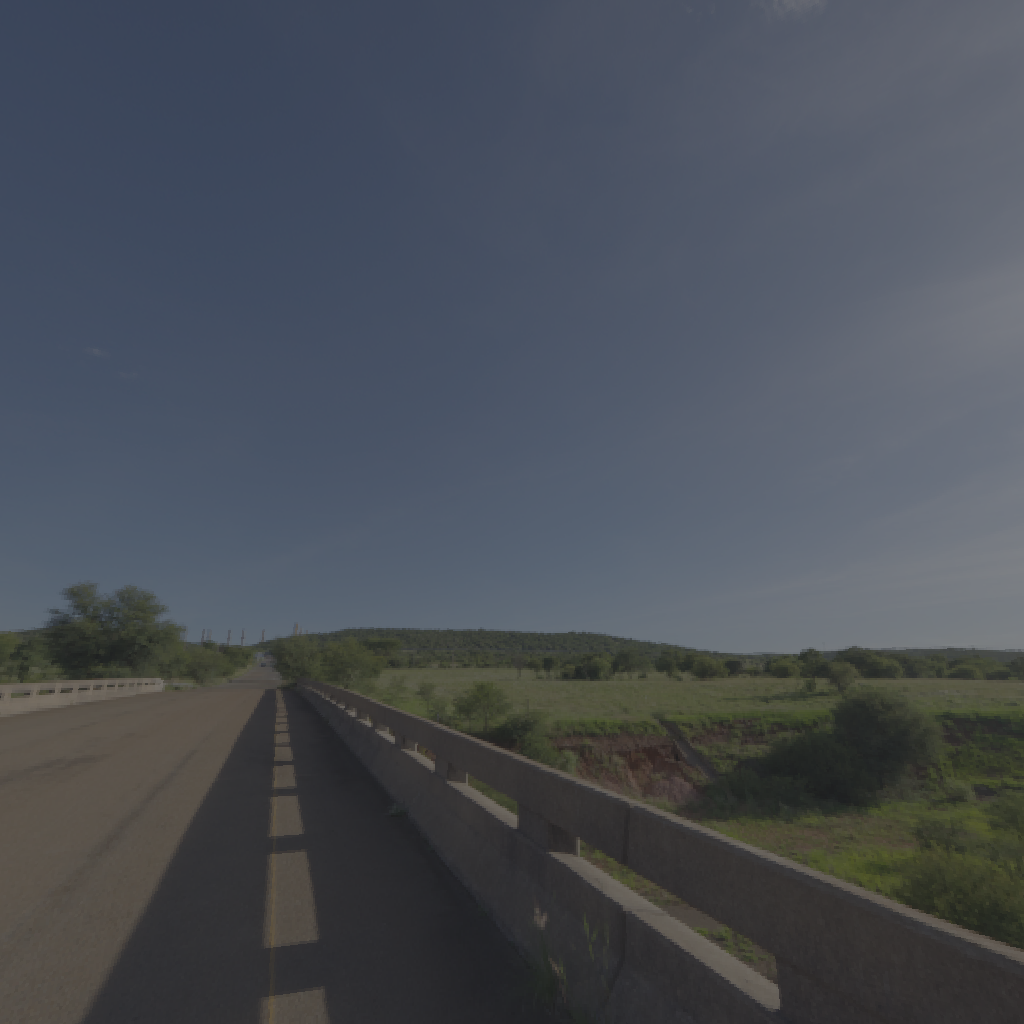
scene-linear HDR photo, Derelict Overpass, outdoor, with visible sun, asphalt, sun, highway, bridge, overpass, skies, urban, morning-afternoon, partly cloudy, high contrast, natural light, high dynamic range, physically based lighting